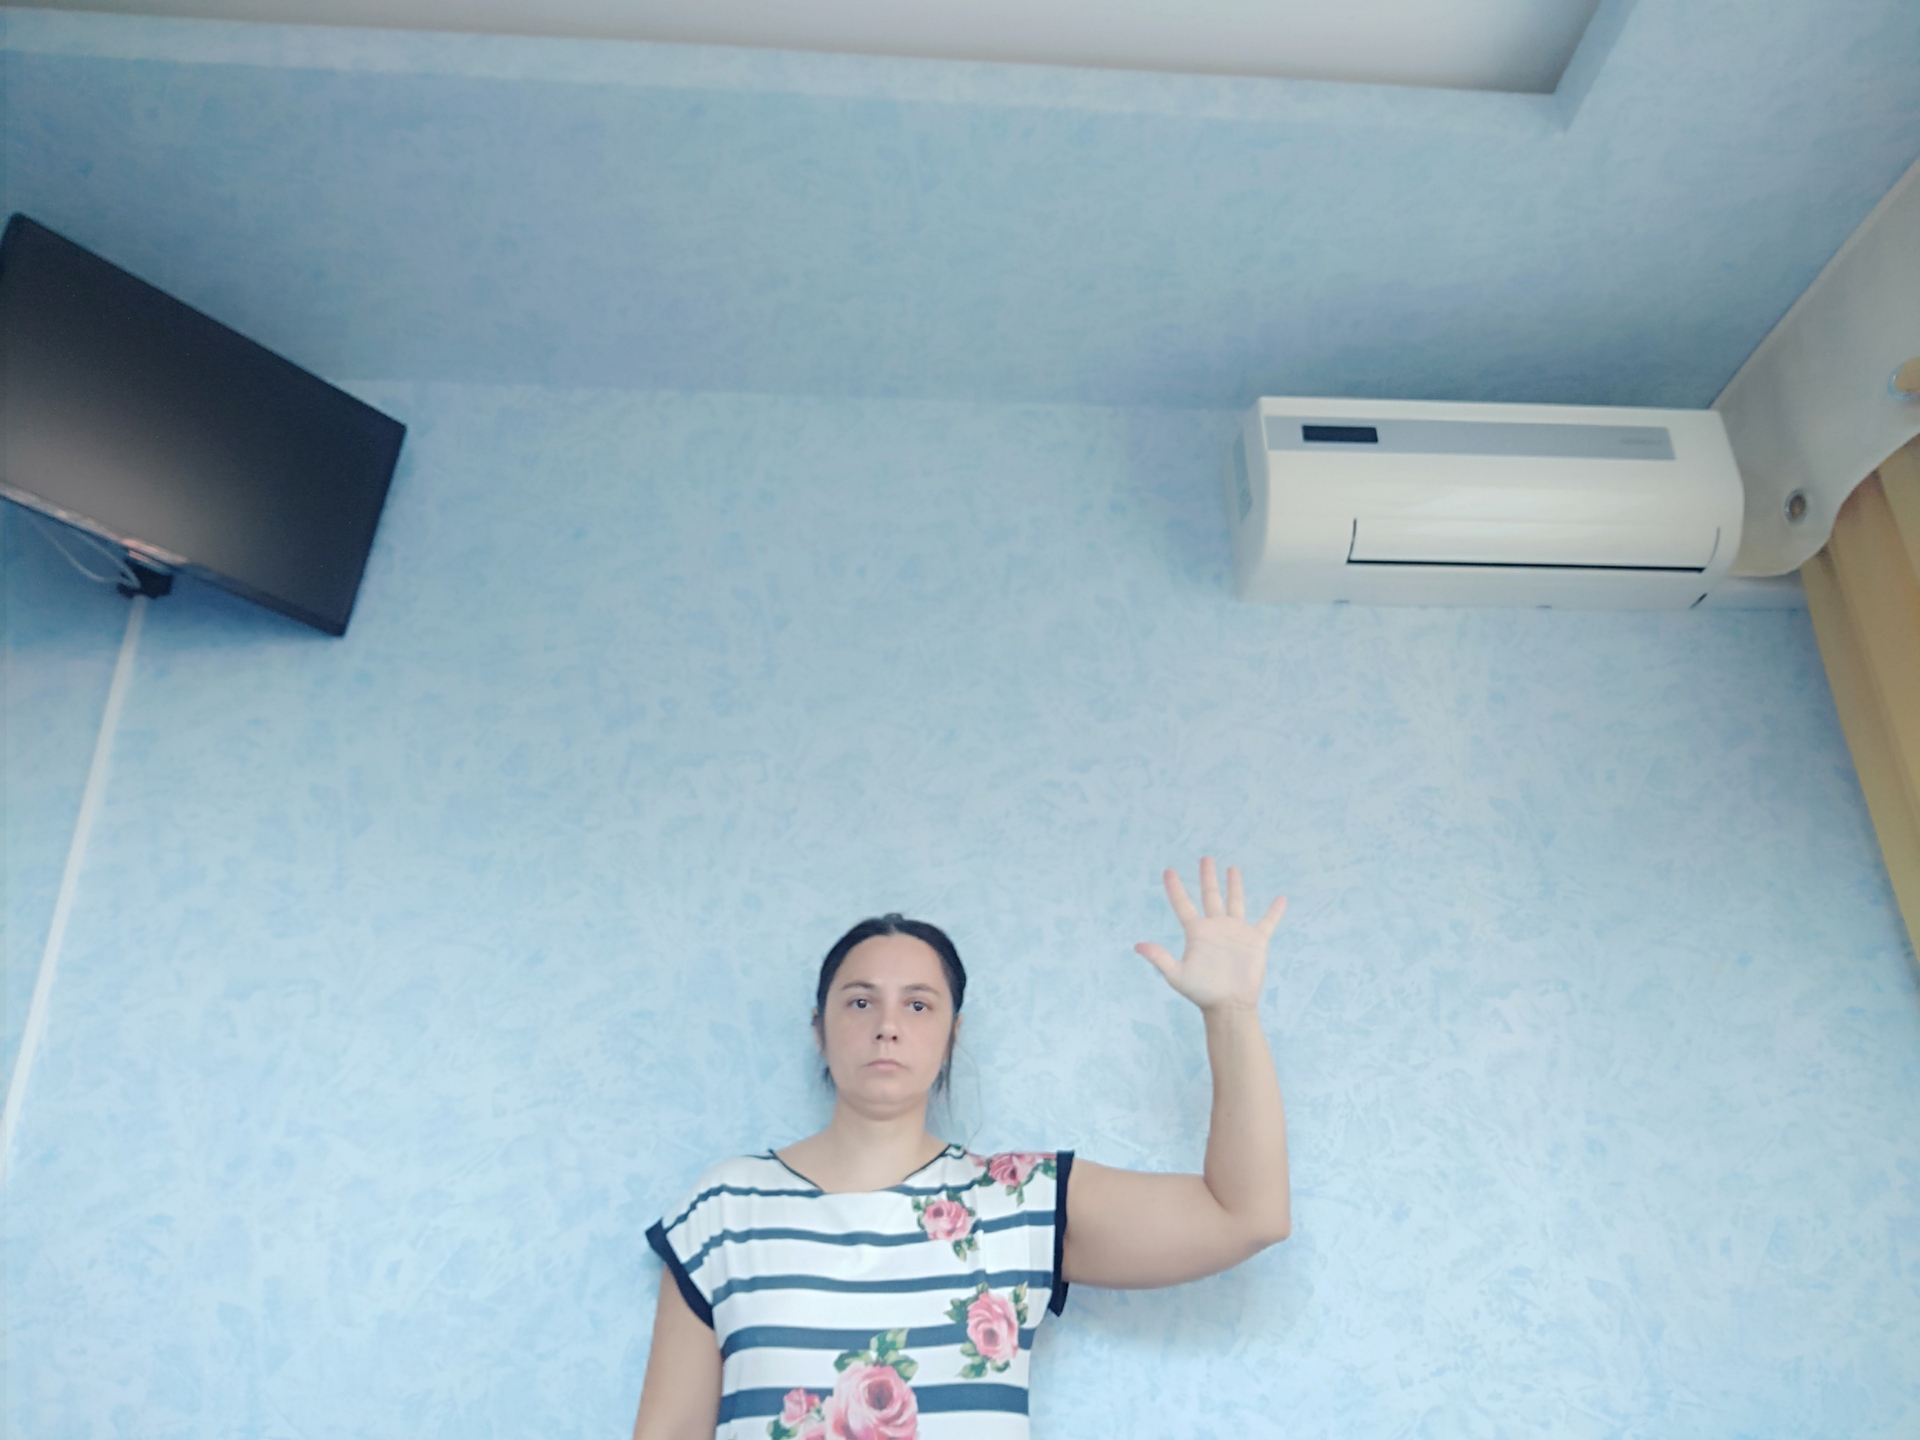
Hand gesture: palm